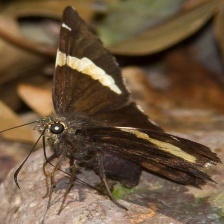
Species: GOLD BANDED